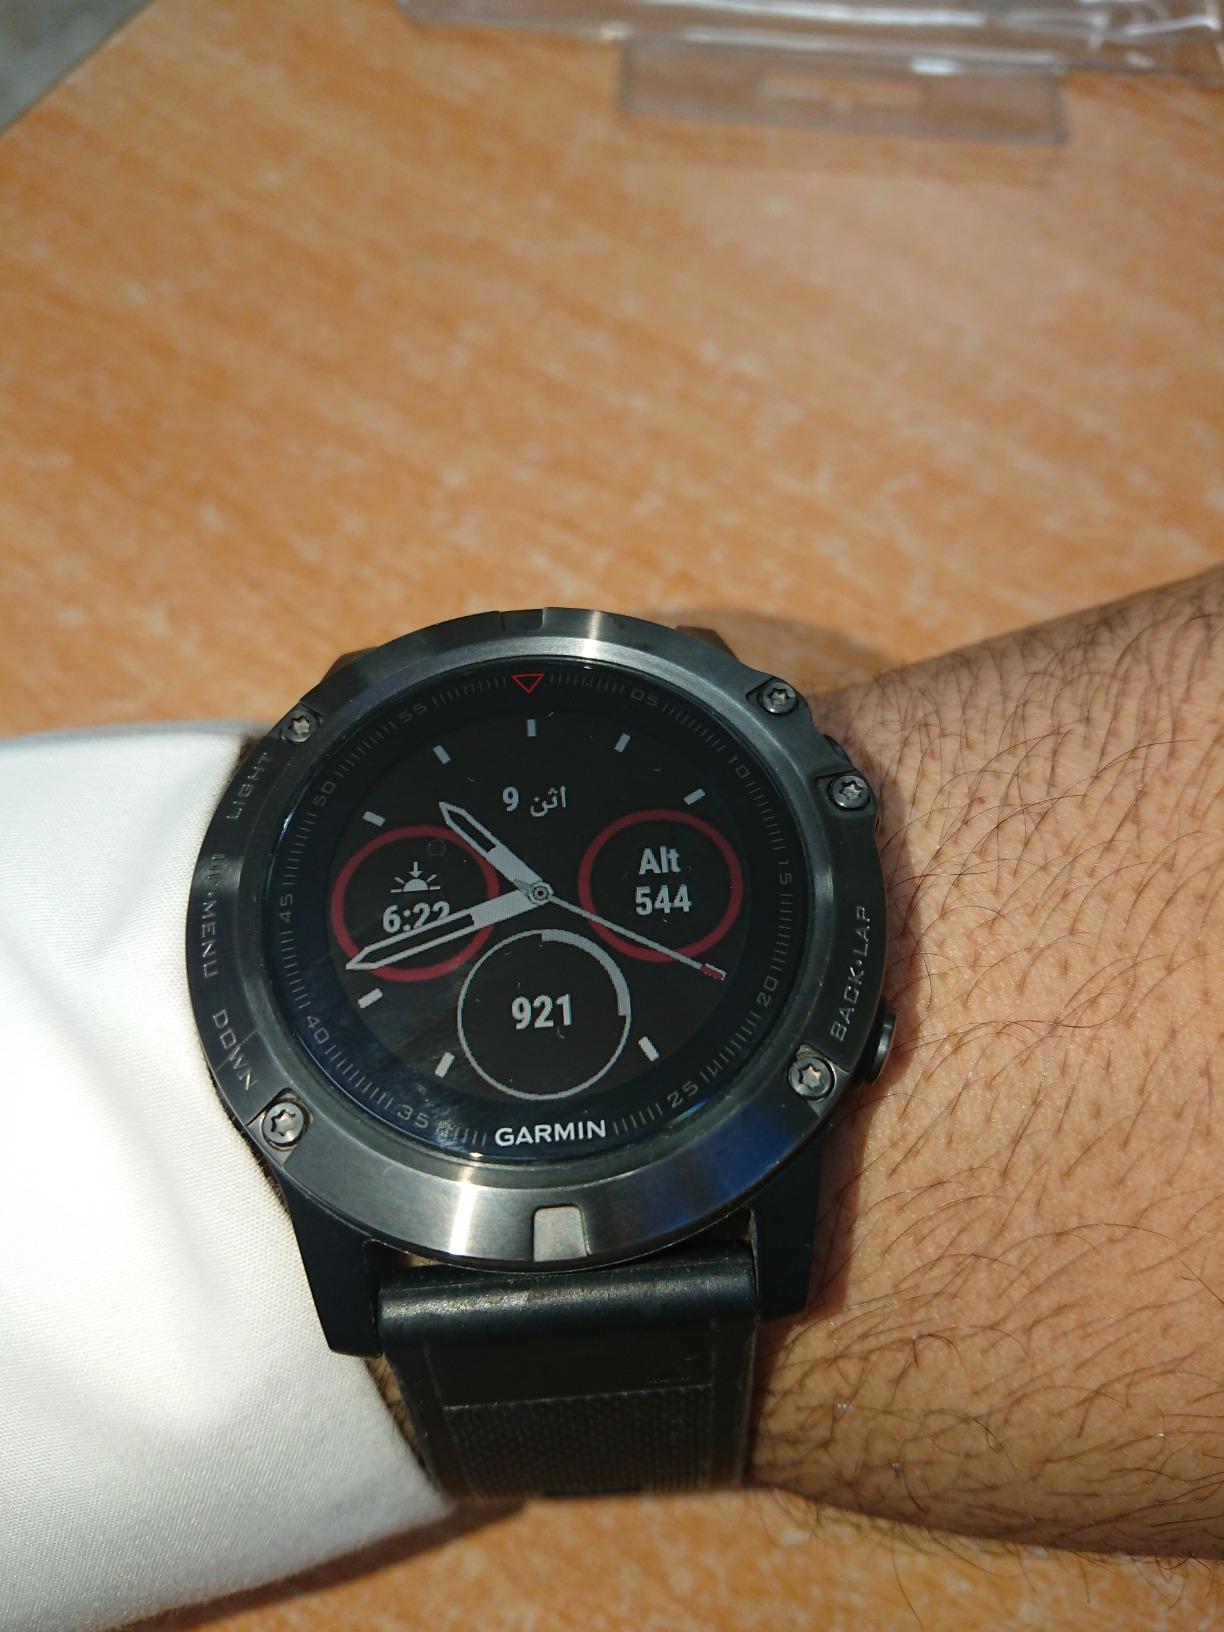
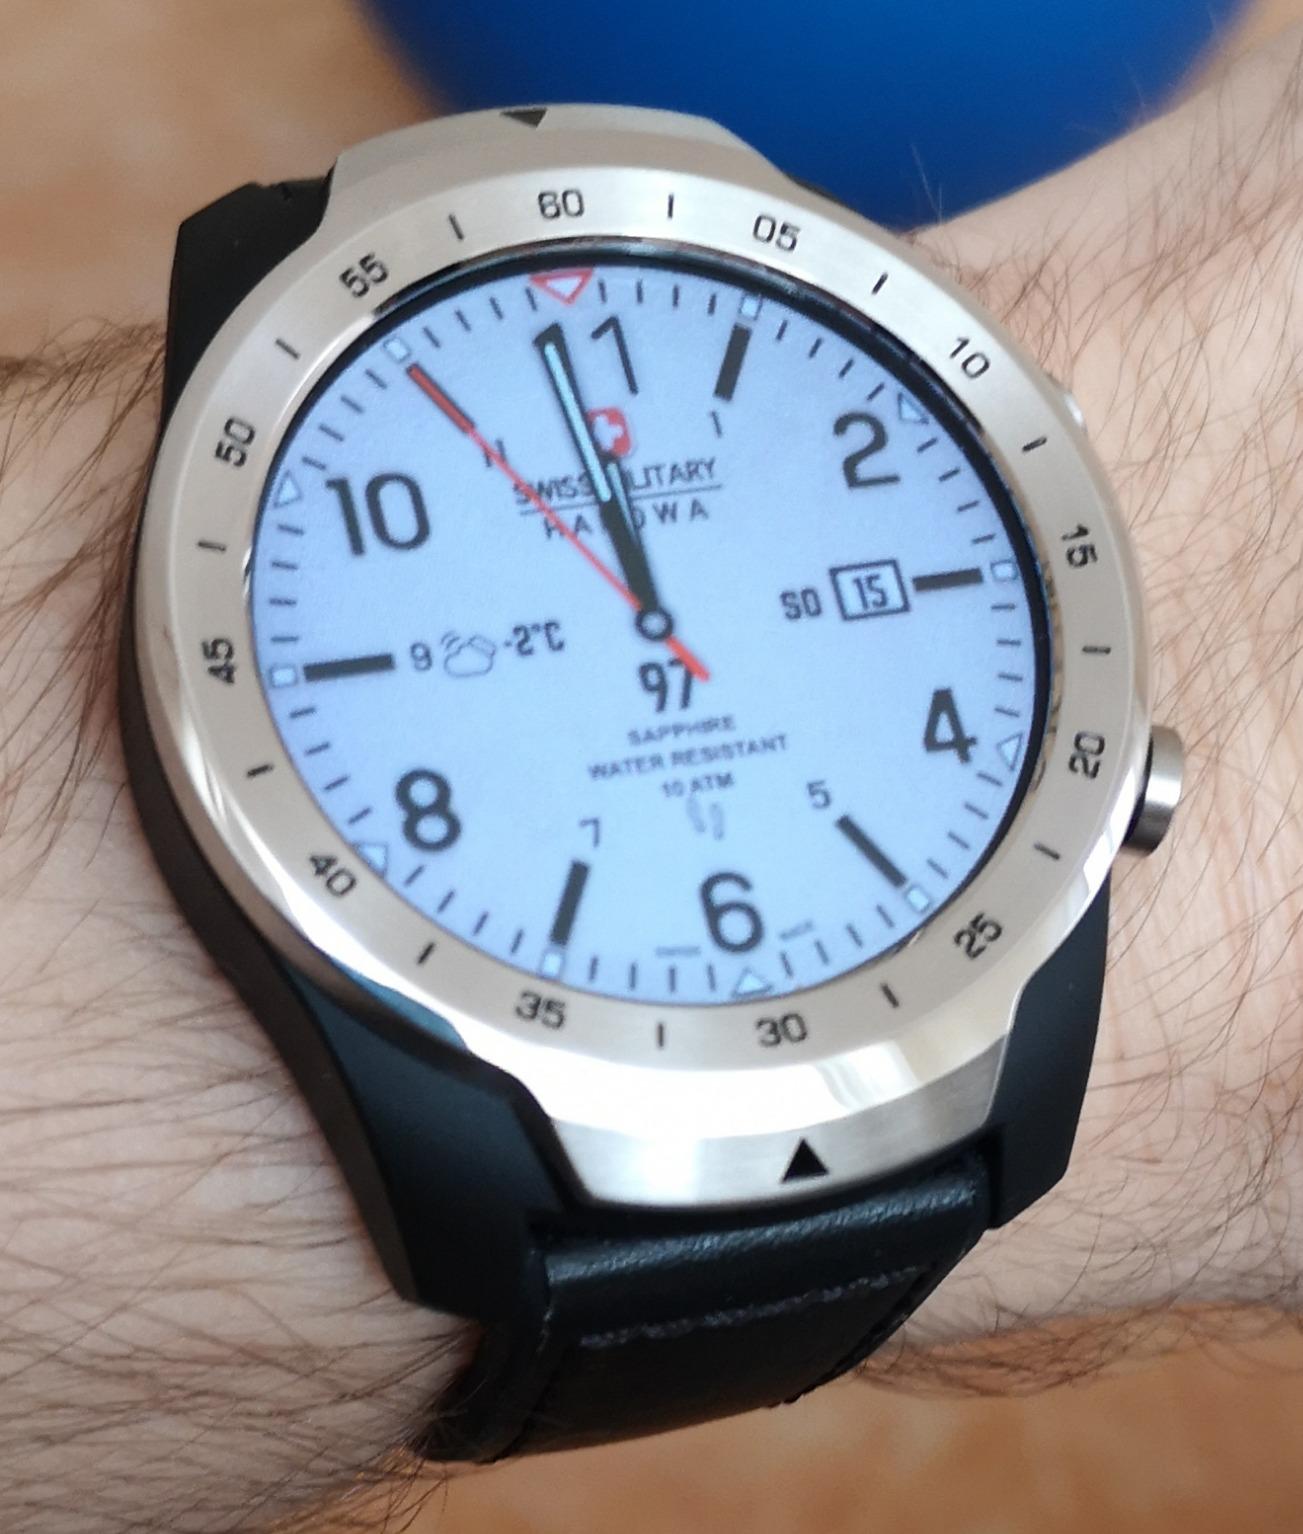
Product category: smartwatch
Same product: no